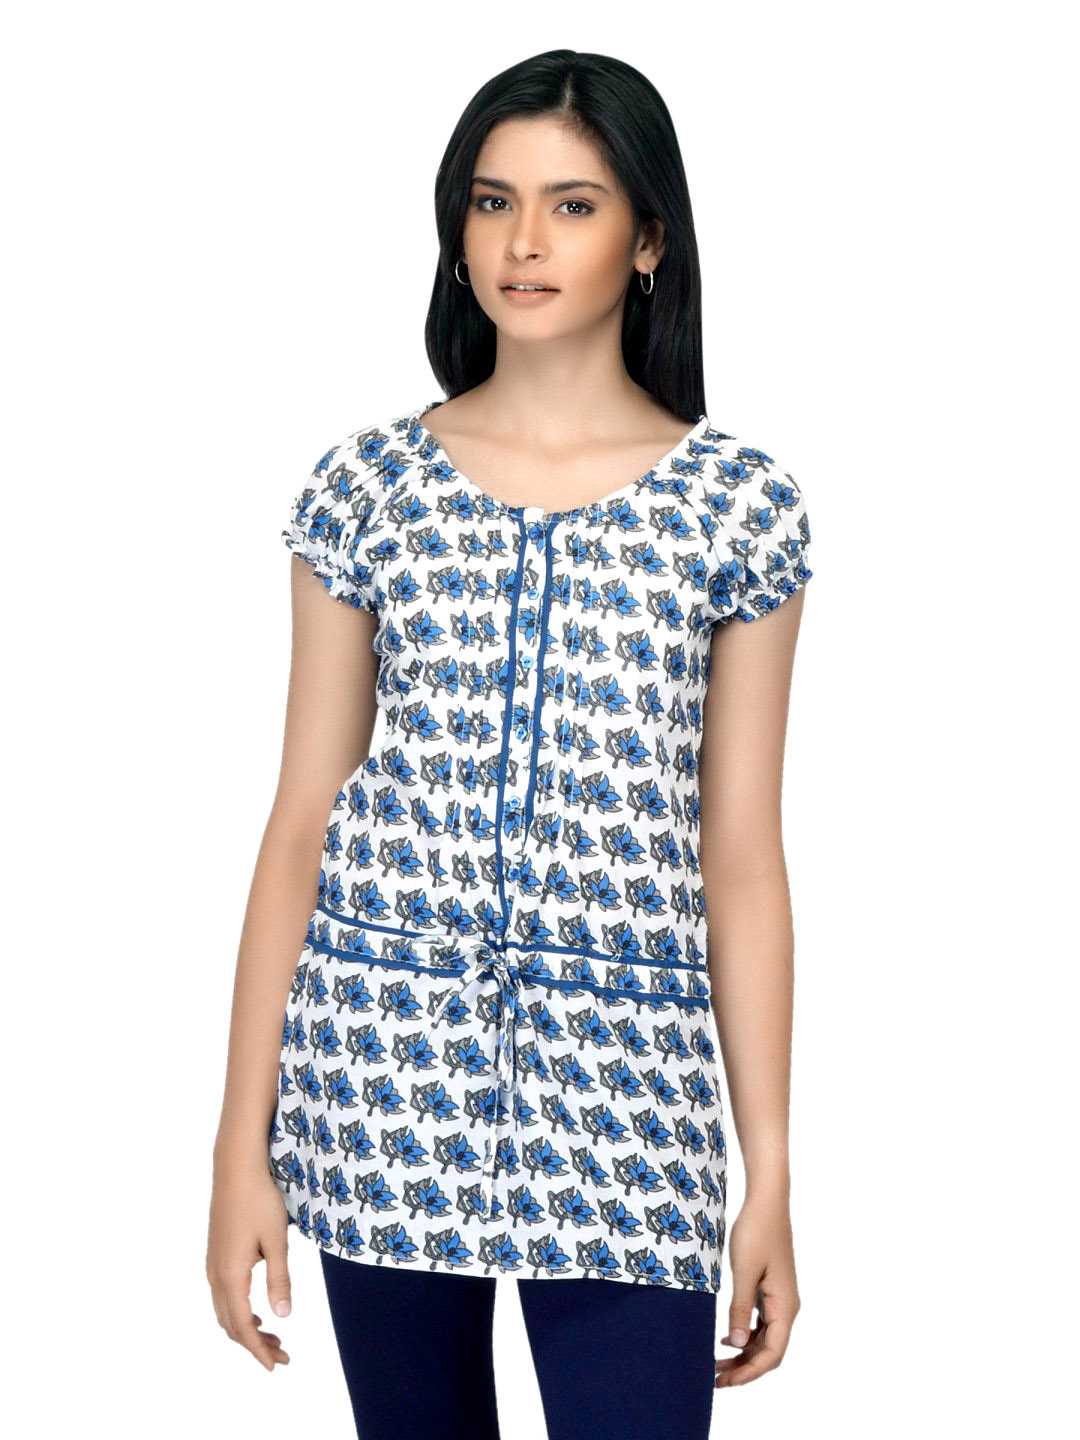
Mumbai Slang Women Printed Blue Tunic
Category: Apparel / Topwear / Tunics
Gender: Women
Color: Blue
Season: Summer 2012
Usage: Ethnic